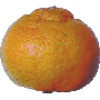
Label: mandarine